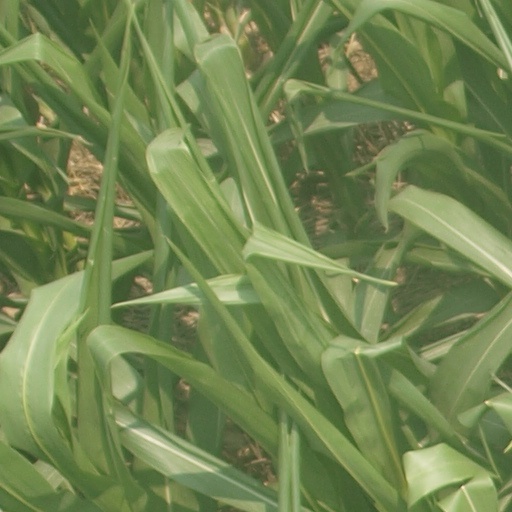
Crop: maize; corn